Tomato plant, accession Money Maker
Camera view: bottom (45 deg); turntable rotation: 60 degrees
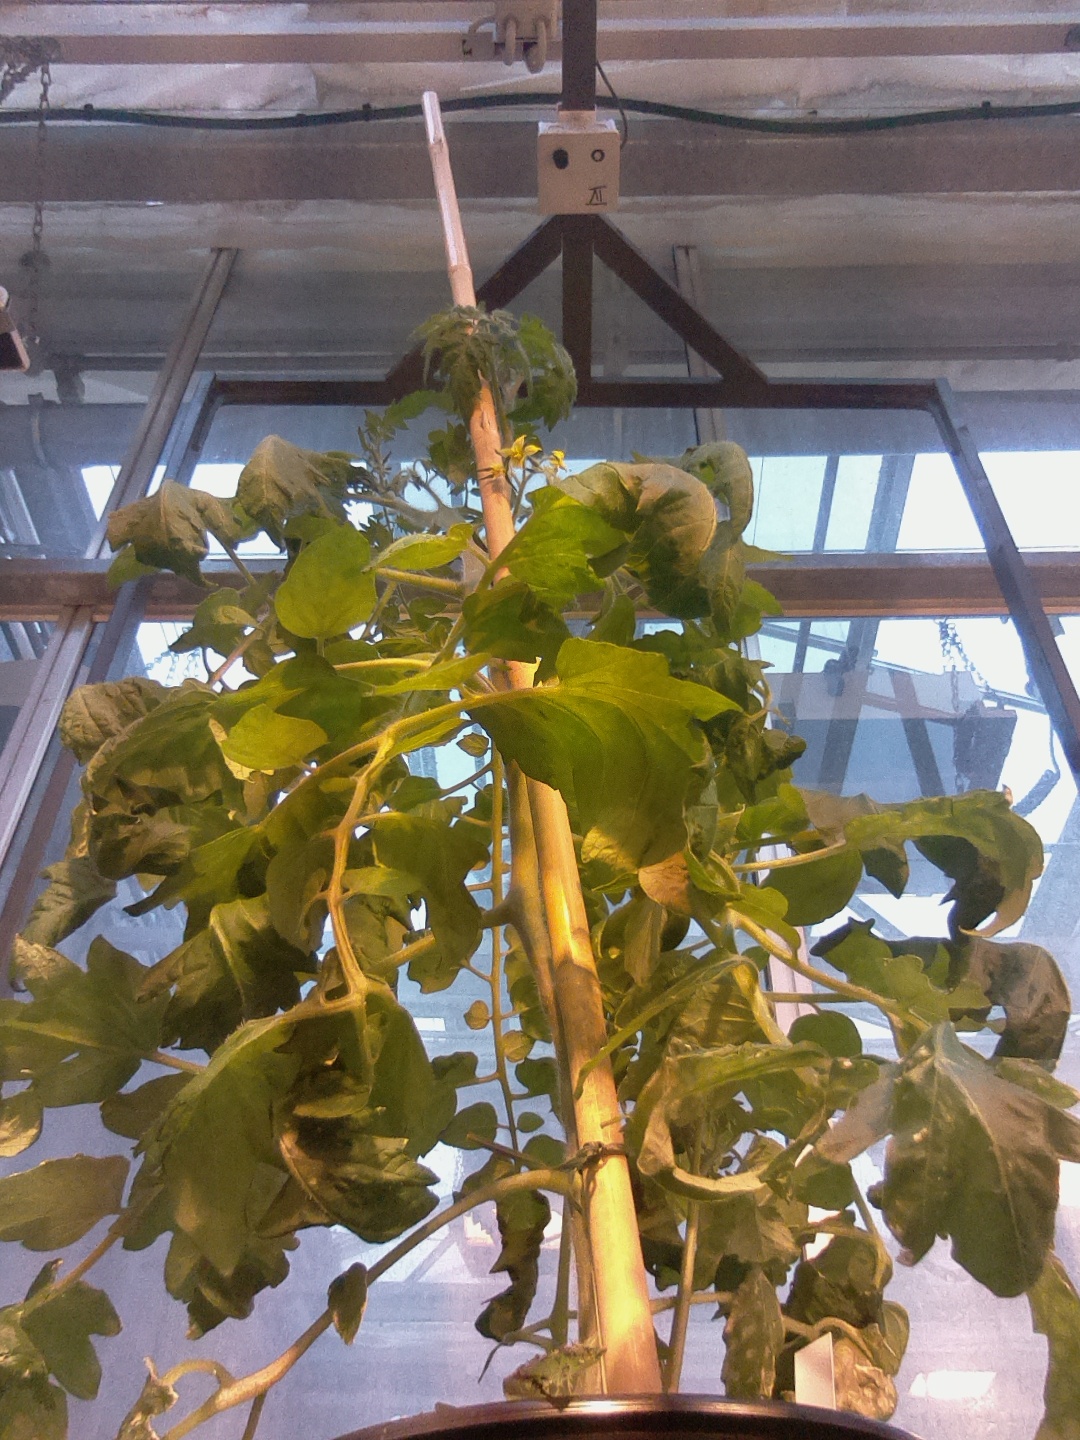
BBCH growth stage 69: End of flowering, 90%-100% of flowers open, more petals falling